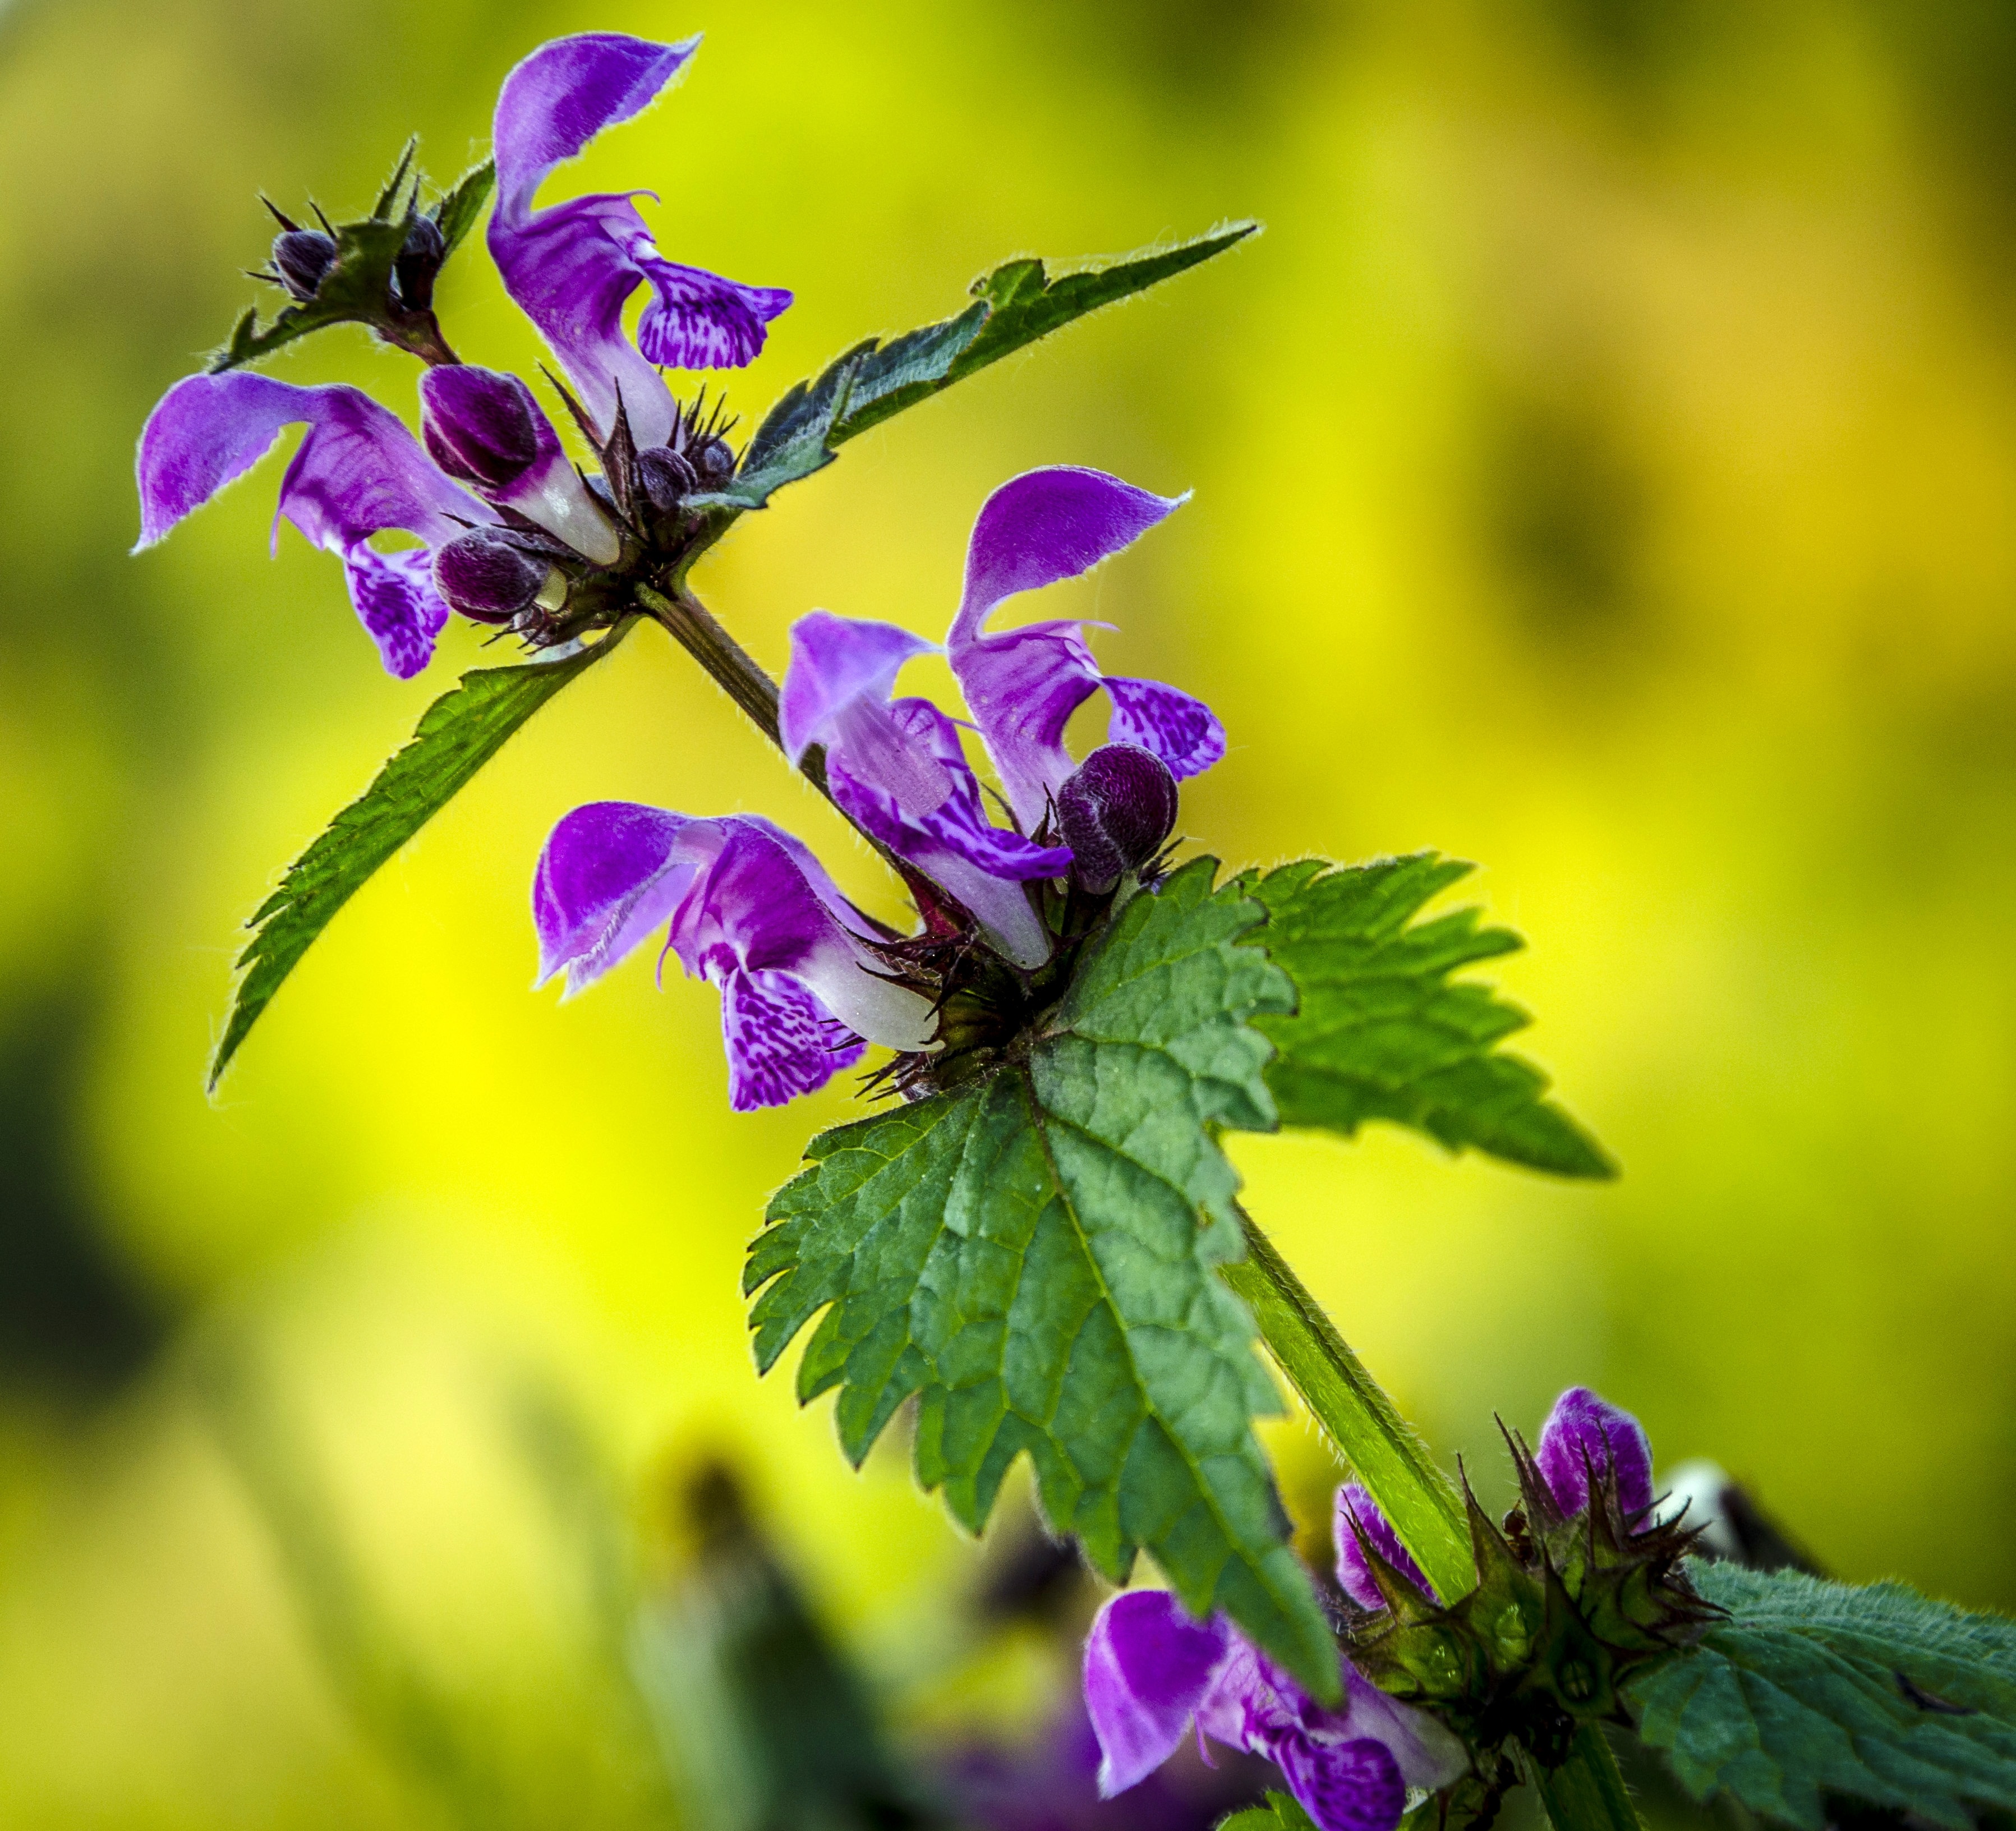
nature, blossom, plant, photography, meadow, leaf, flower, spring, green, herb, botany, garden, flora, wildflower, close up, eye, macro photography, flowering plant, land plant, violet family